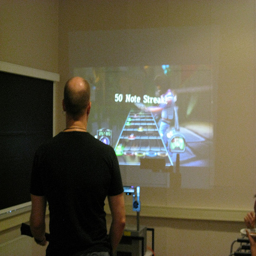
A man playing a video game being projected onto a wall.
Man in front of a large screen playing a musical video game.
They guy is watching an image on the projector.
A man in a black shirt playing a musical video game being projected on a wall.
A man standing in front of a projection screen.